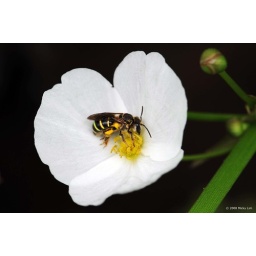
A cute honey bee with yellow and green markings (rings) around its abdomenhelping to pollenate the flowers